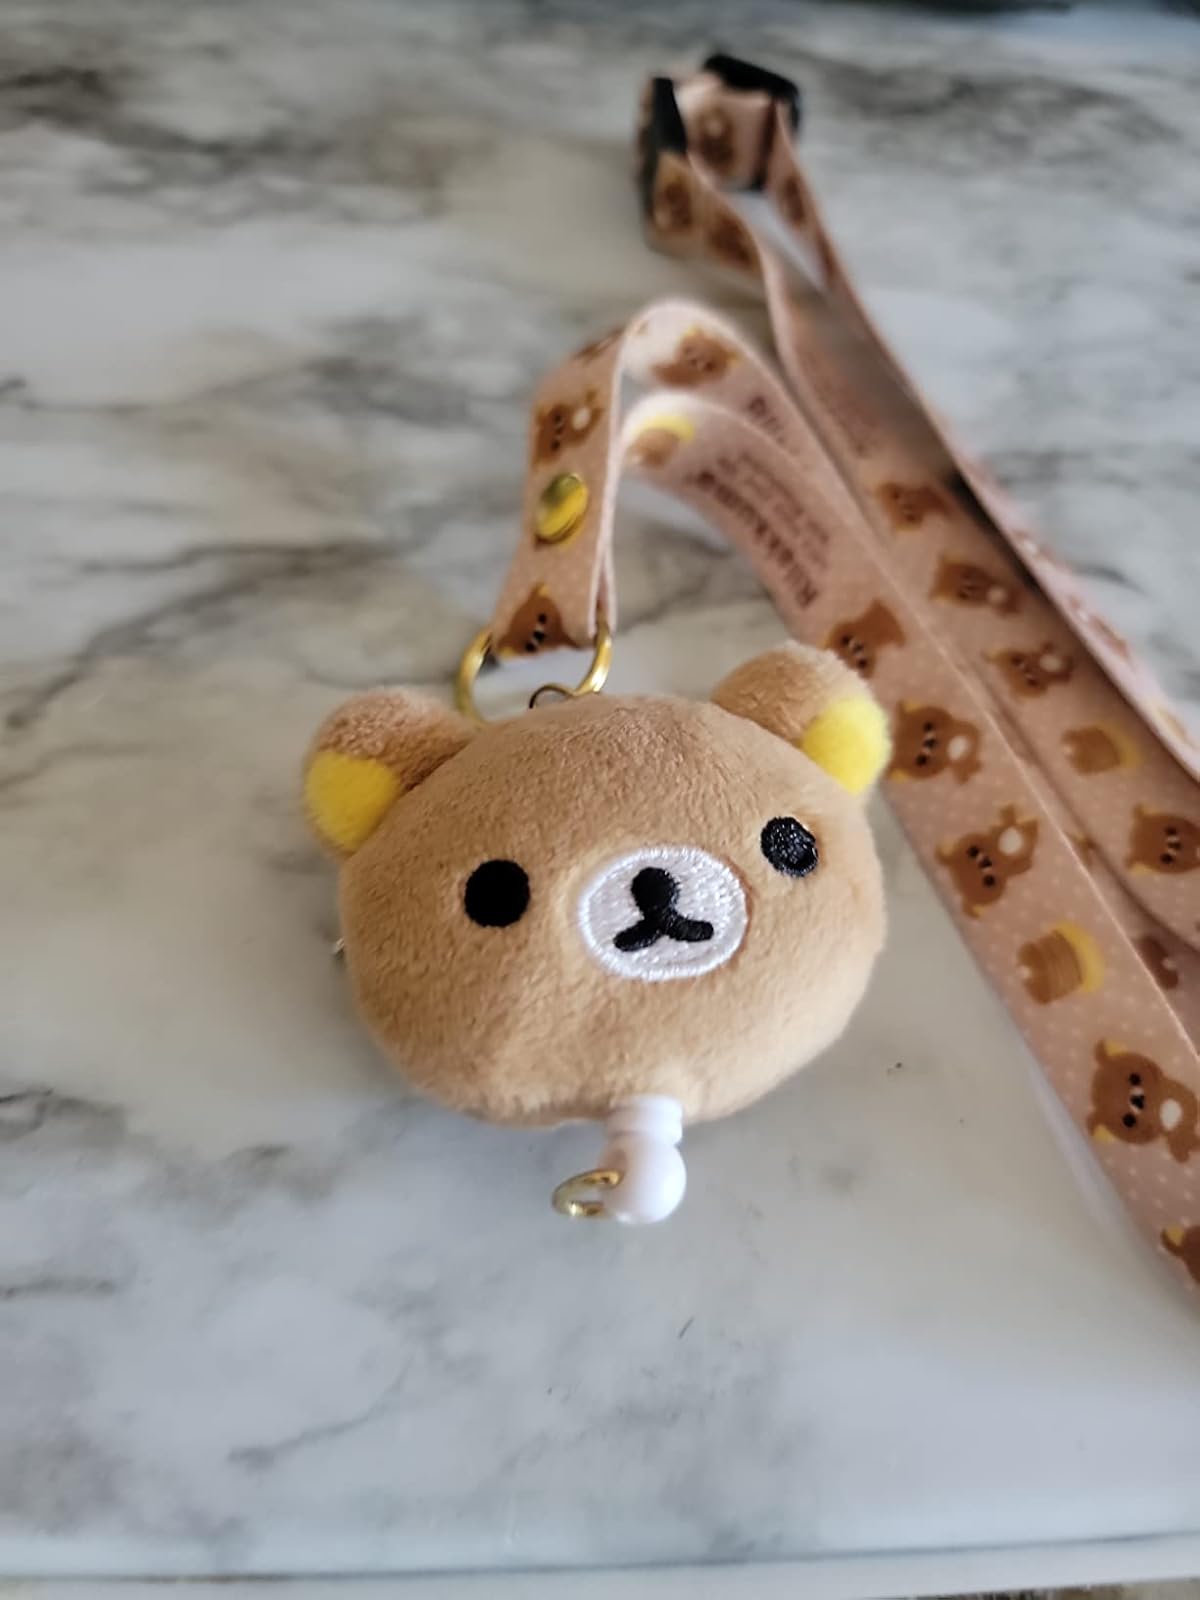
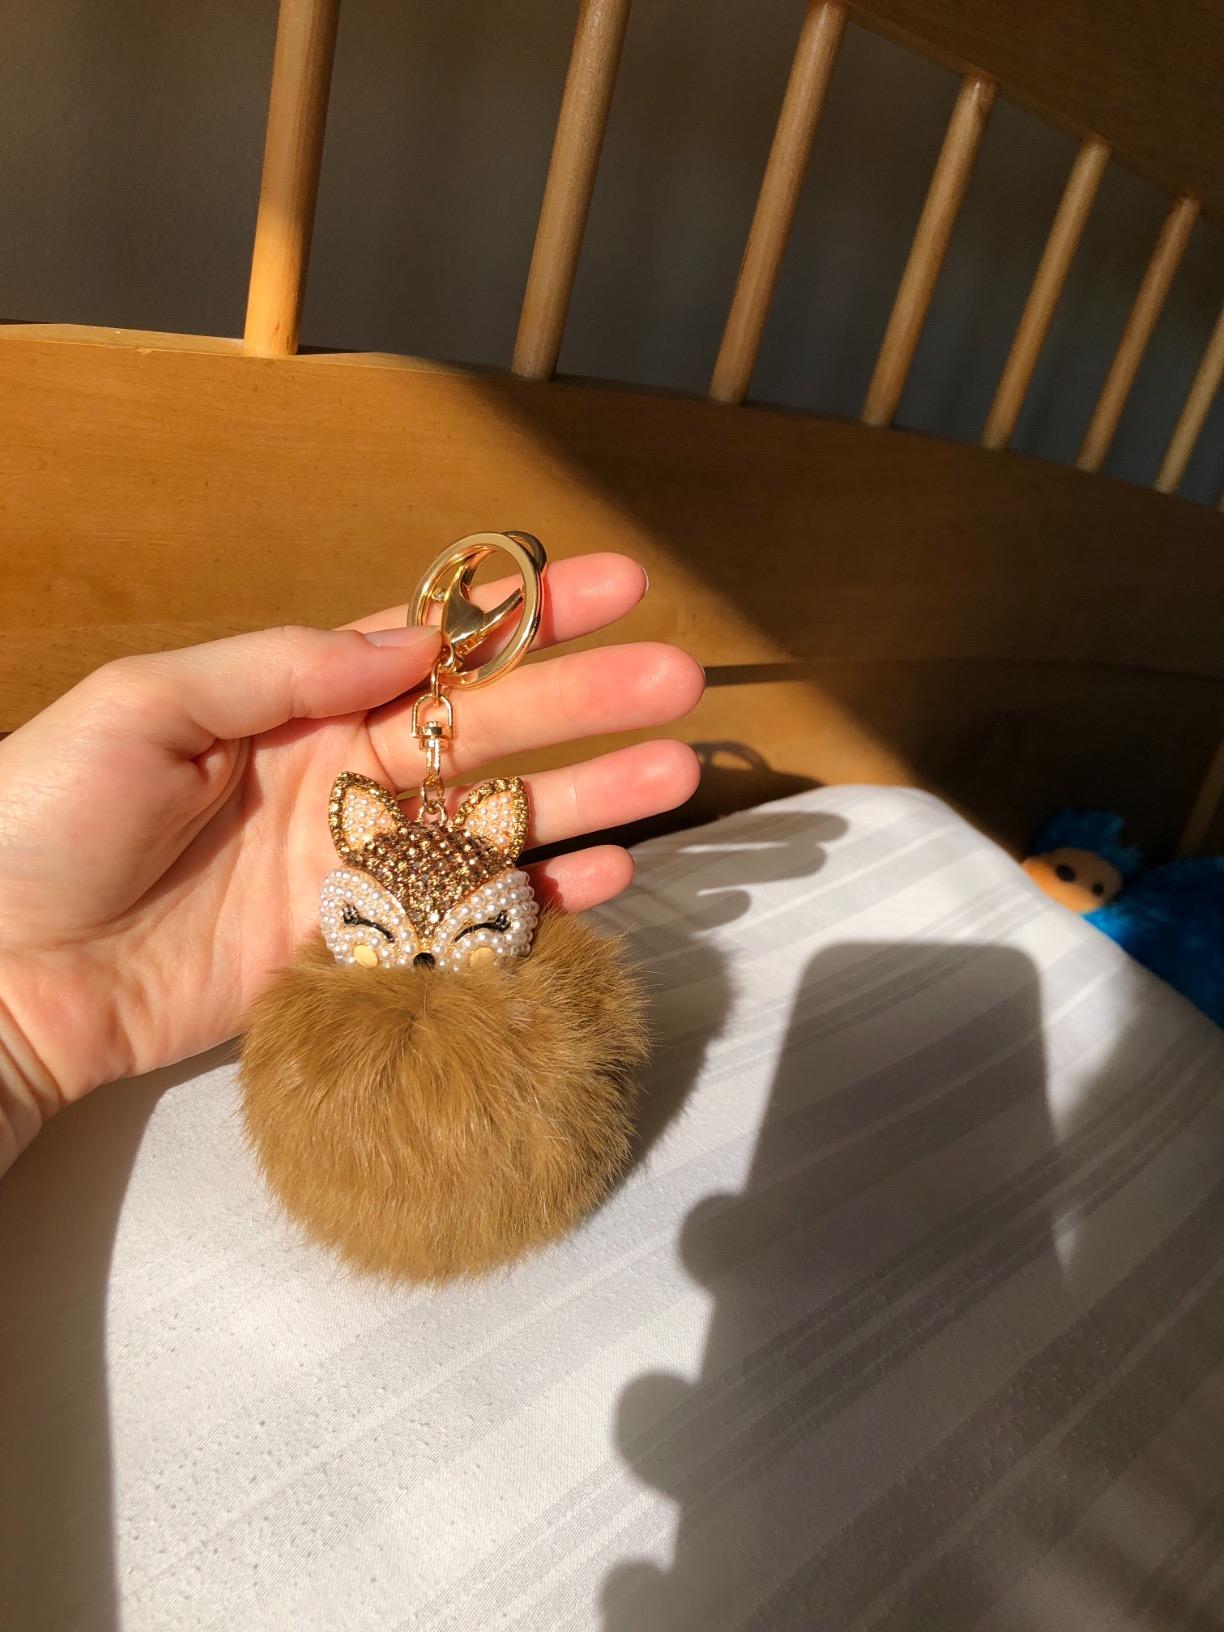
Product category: accessories_keychain
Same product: no